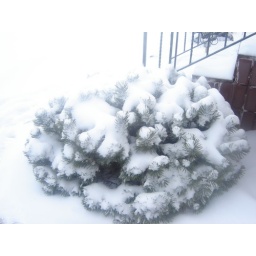
A small plant of pine tree in our front porch.